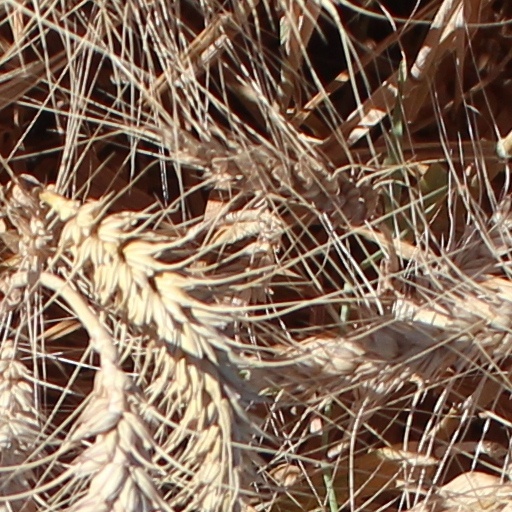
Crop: wheat